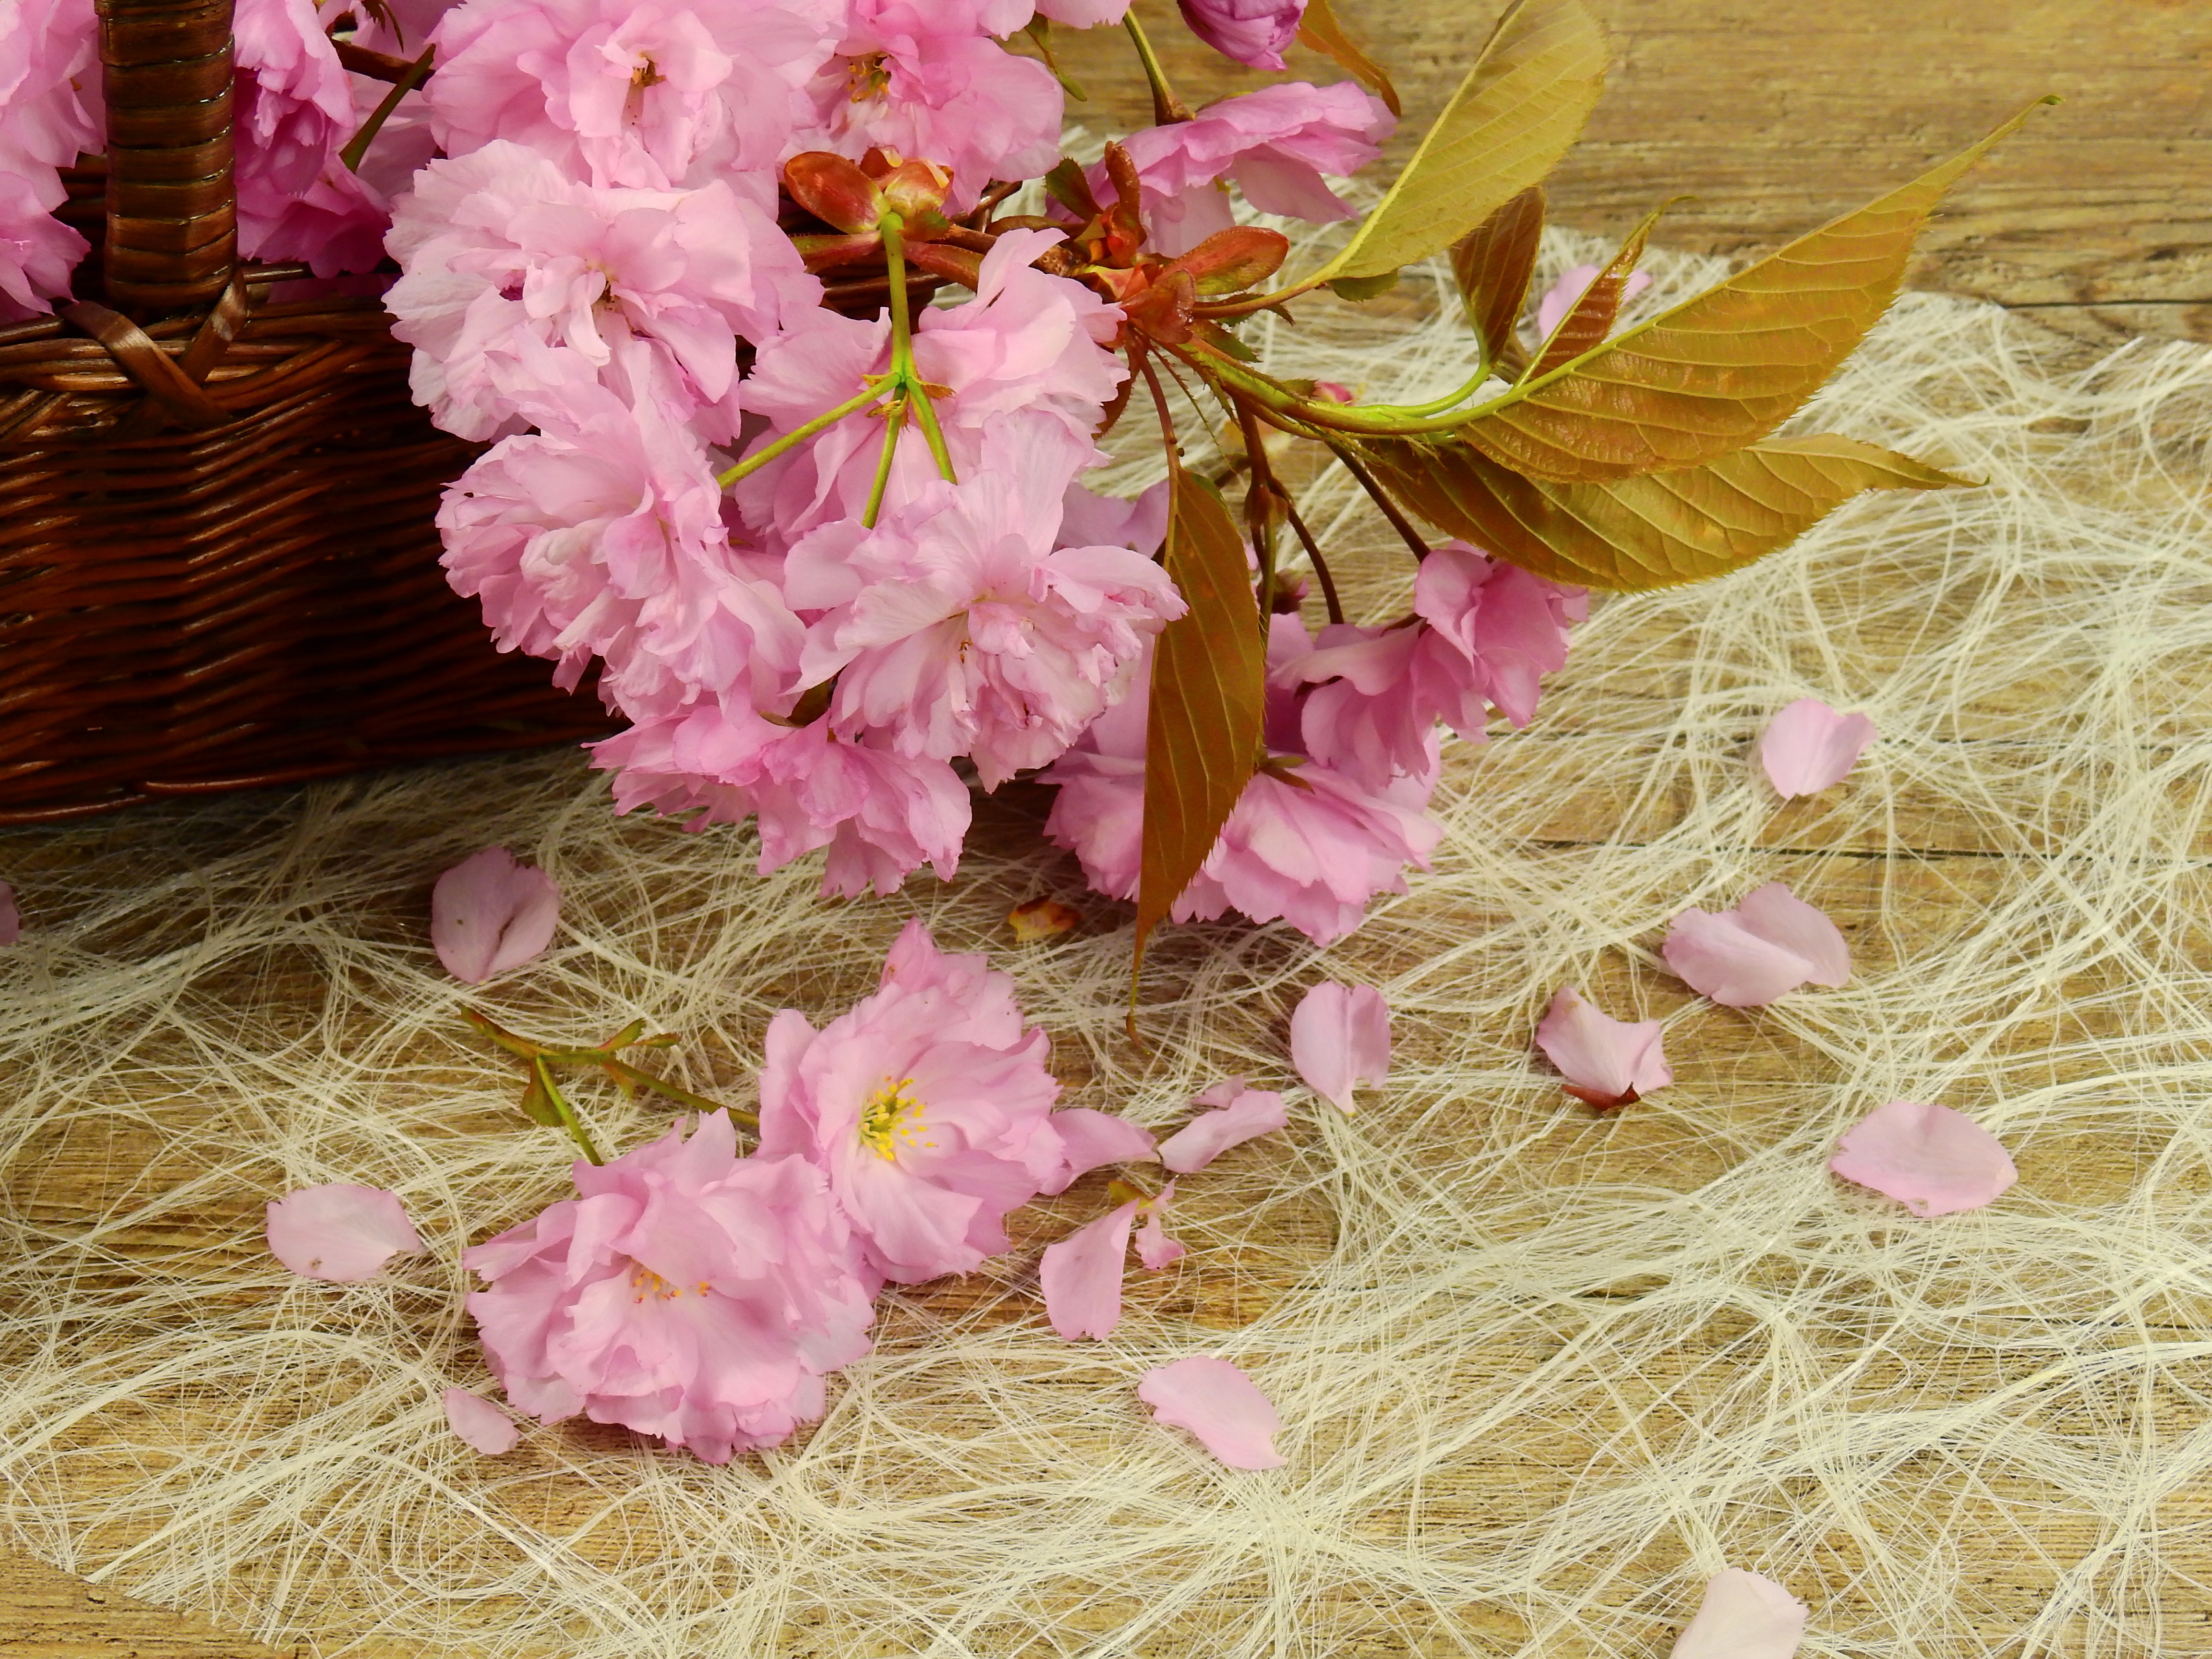
tree, blossom, plant, flower, petal, bloom, spring, autumn, basket, pink, japan, flora, flowers, floristry, cherry, woven, flowering plant, japanese cherry, flower bouquet, lenz, floral design, land plant, flower arranging